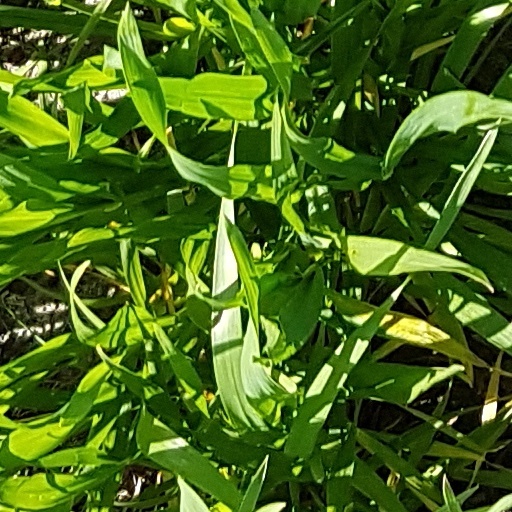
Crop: wheat